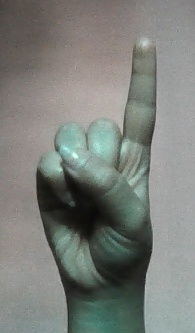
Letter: bb